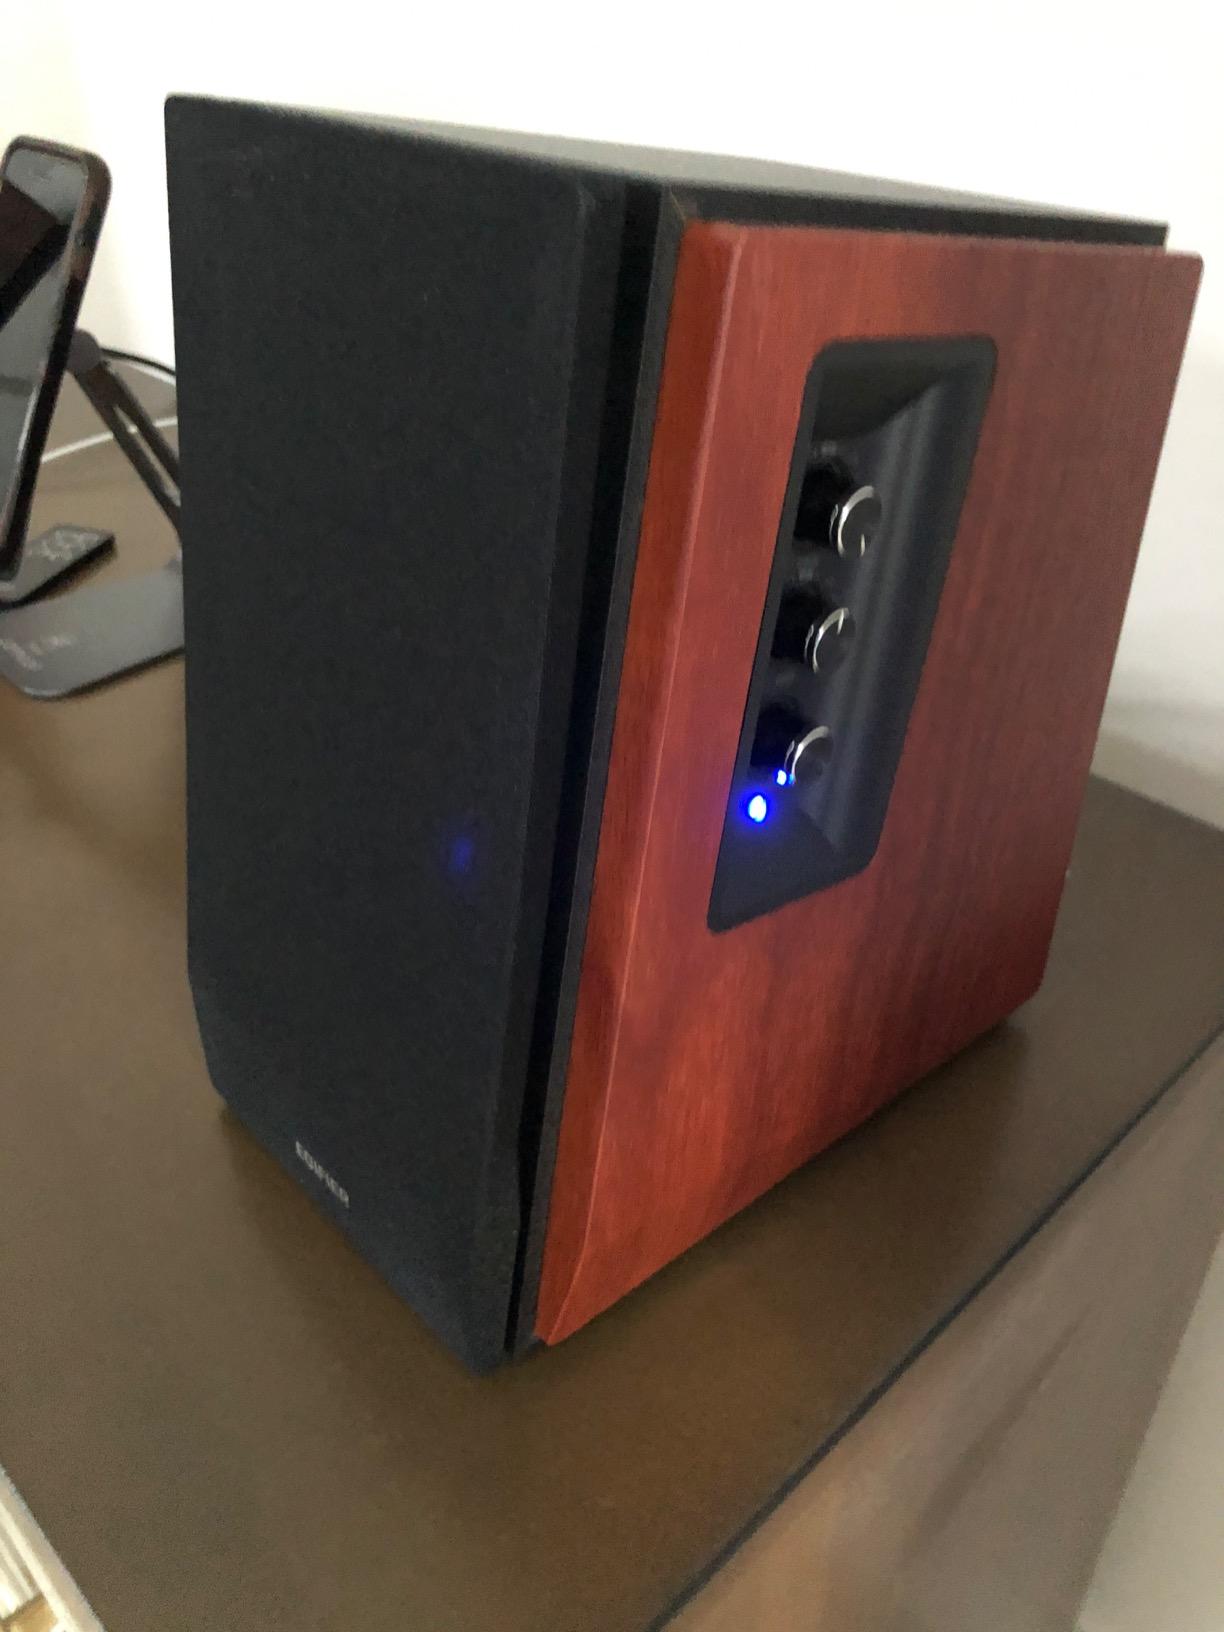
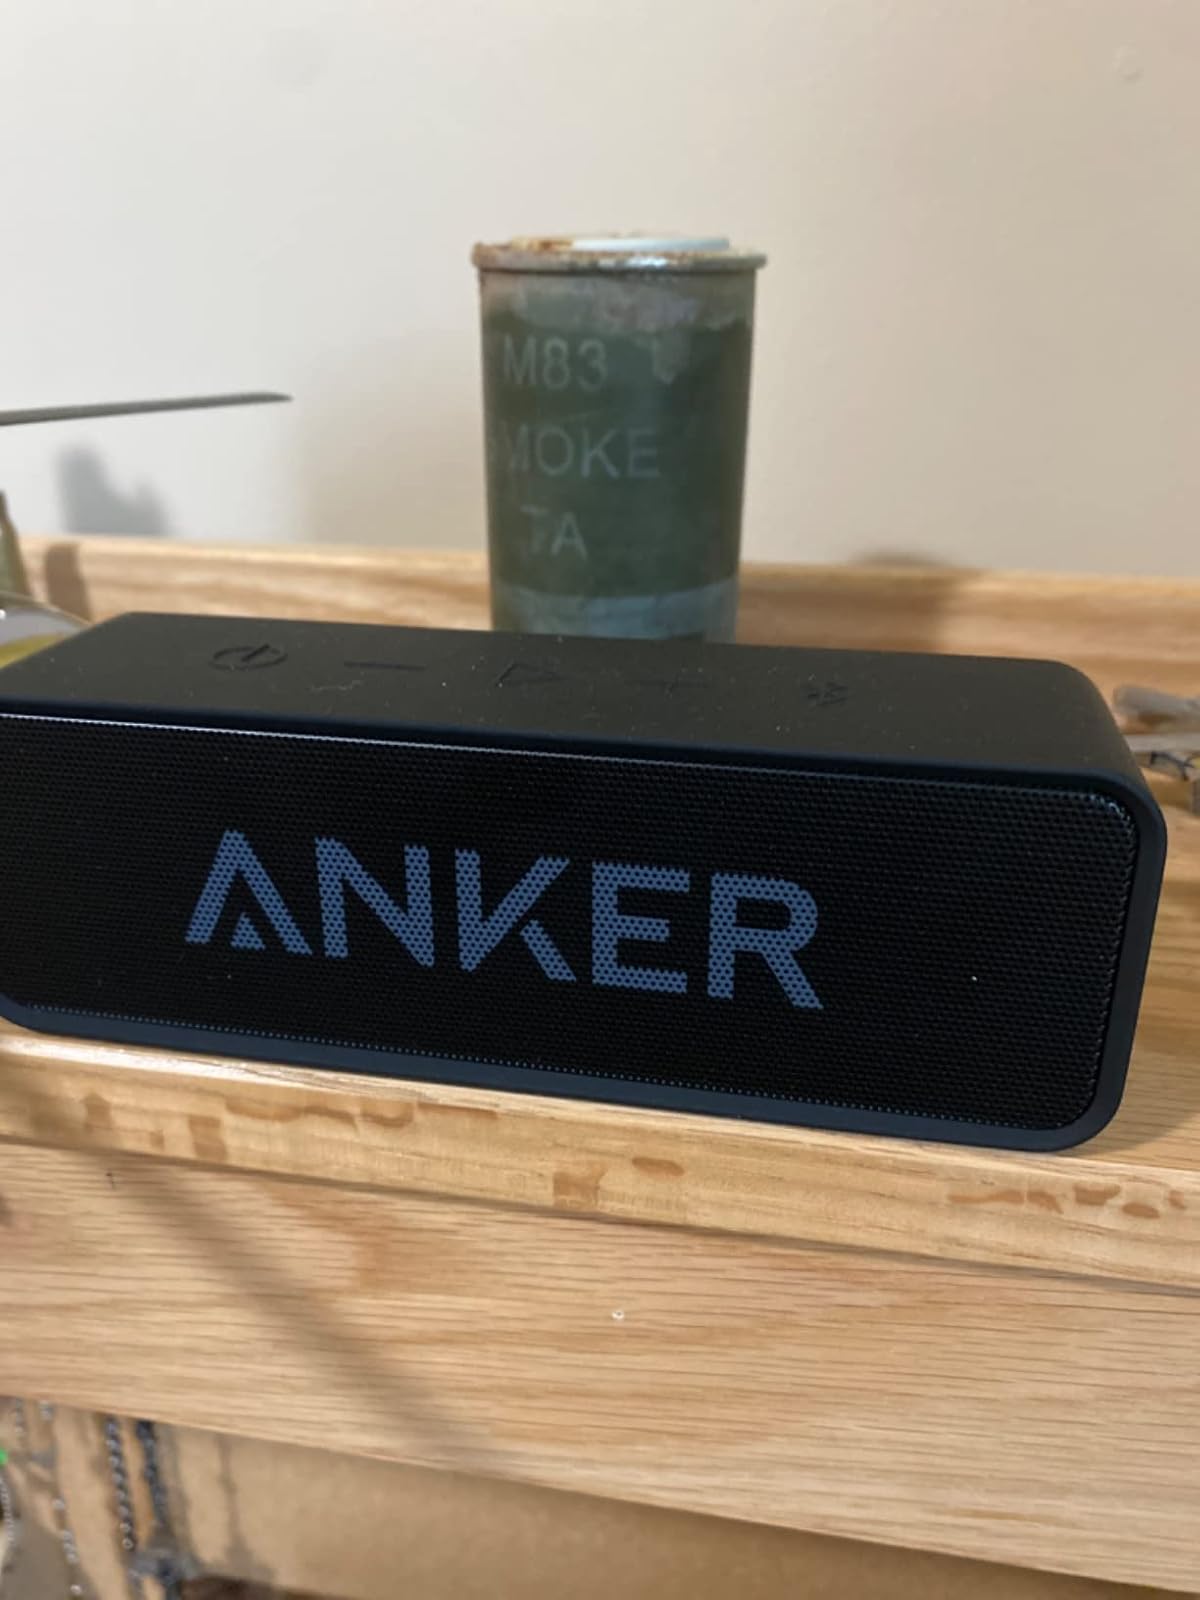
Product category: speaker
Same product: no